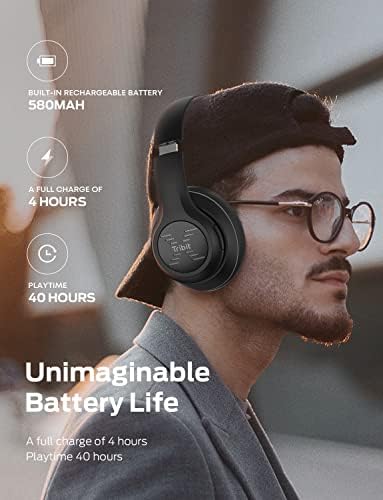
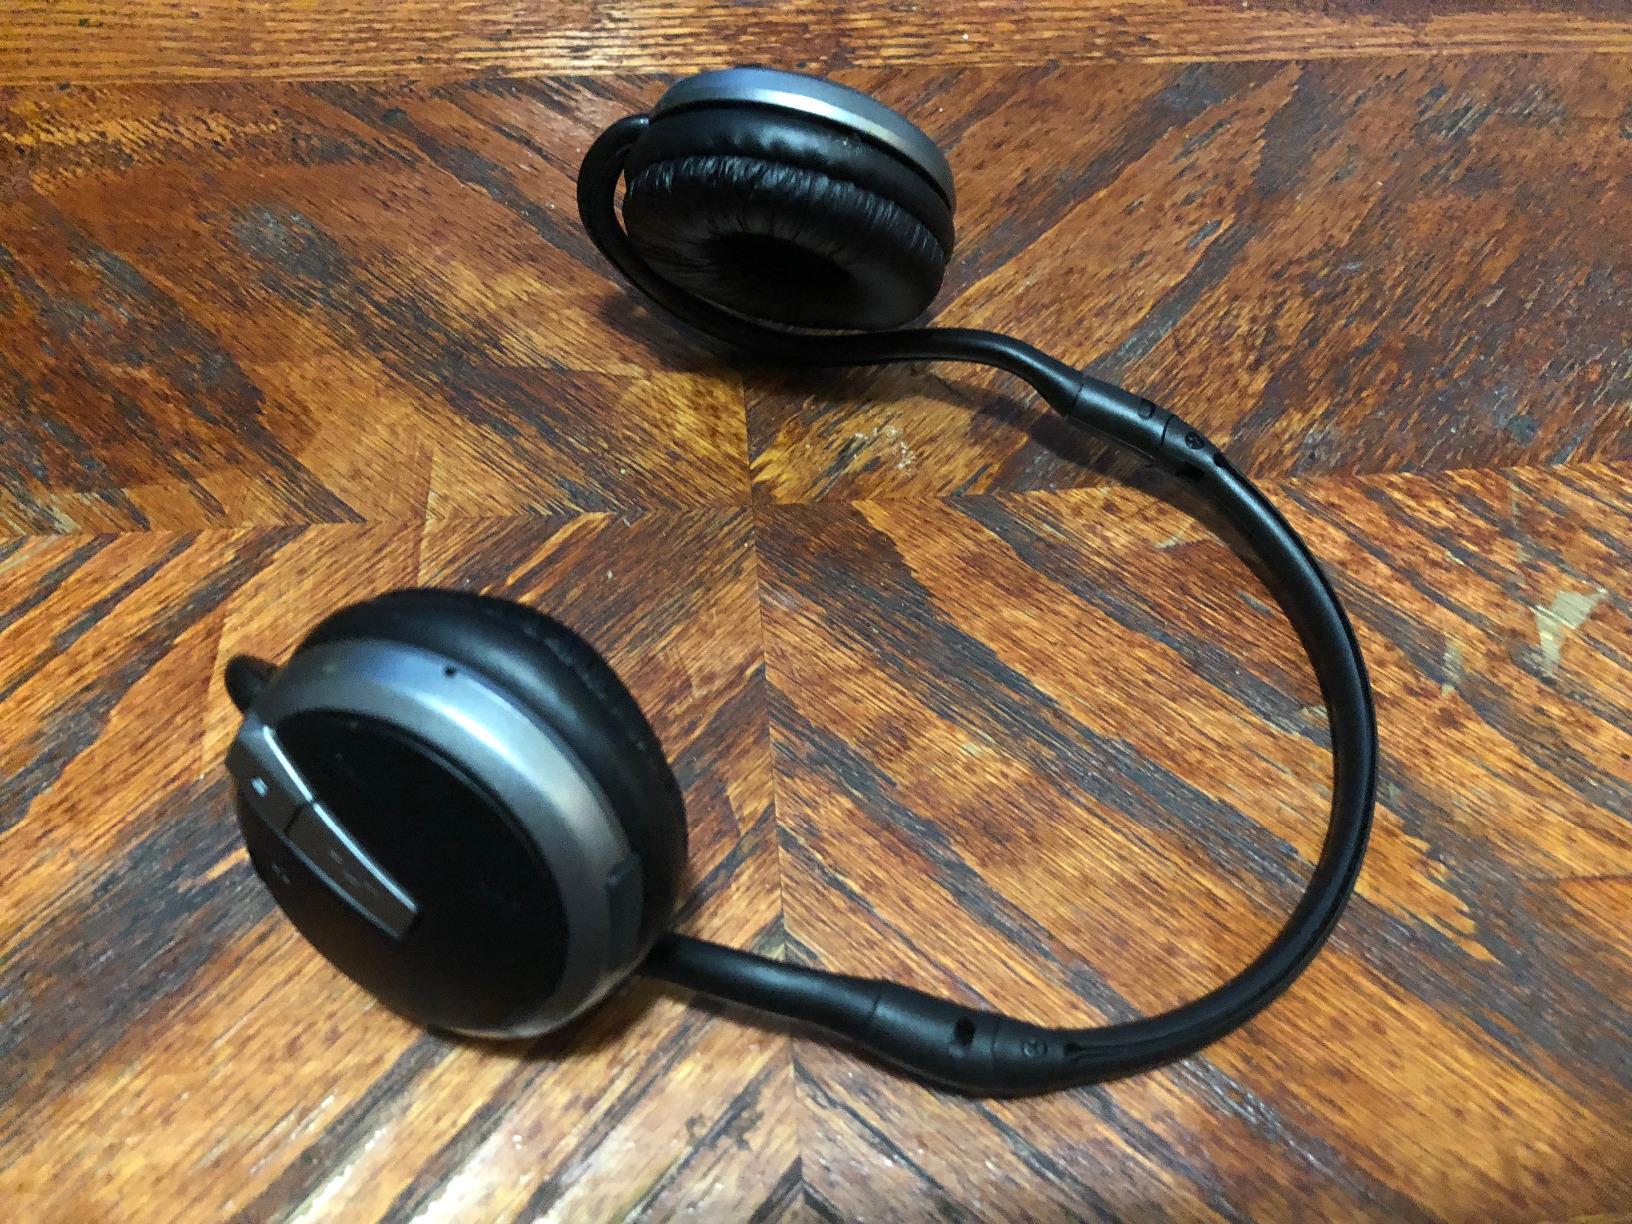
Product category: headphones
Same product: no